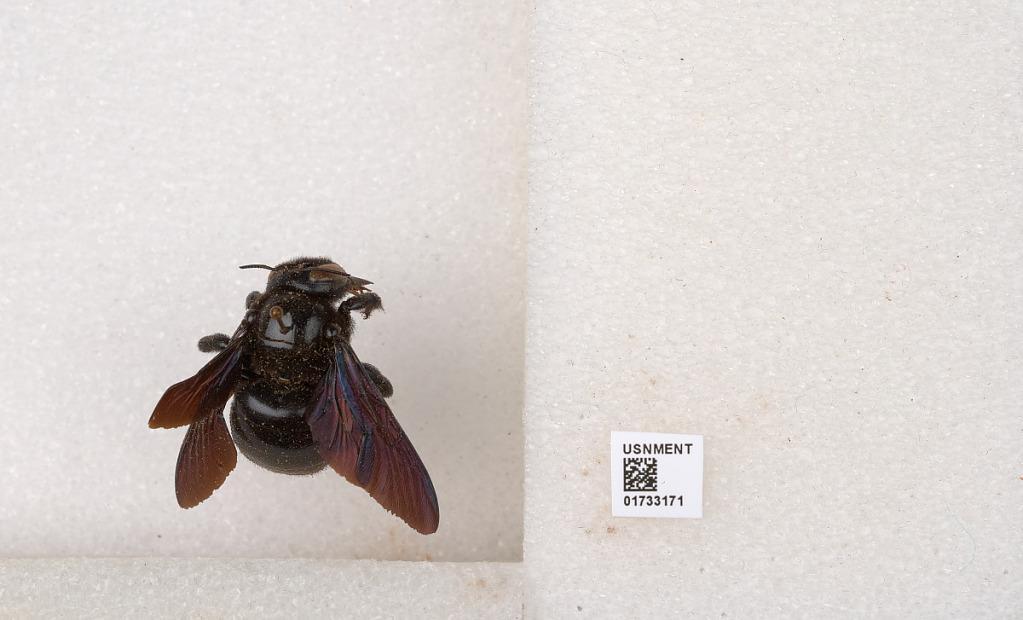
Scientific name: Xylocopa (Ctenoxylocopa) fenestrata (Fabricius)